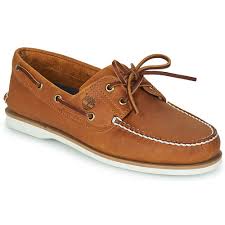
Label: Boat